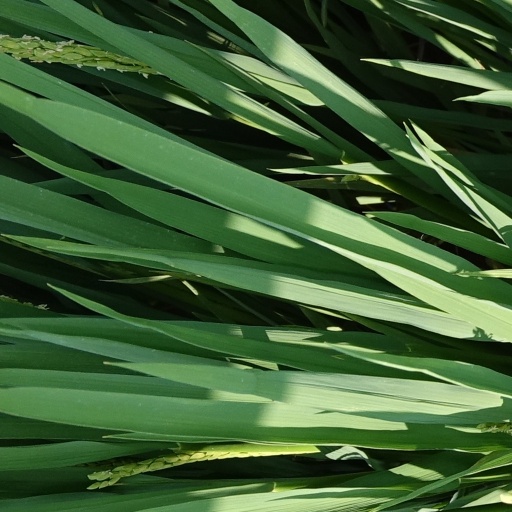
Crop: rice